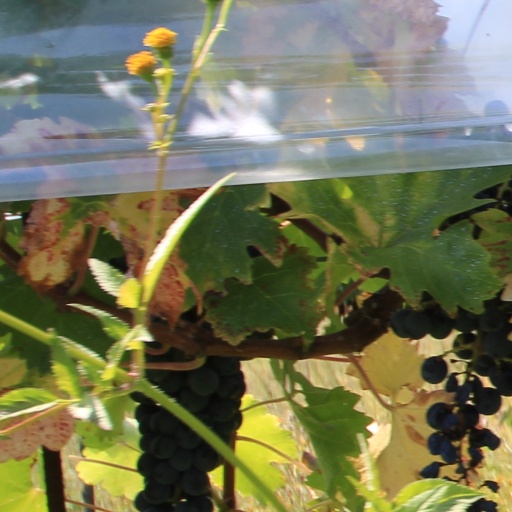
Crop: grape